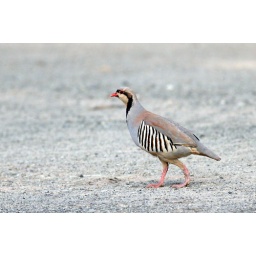
Asotin Creek, Asotin county, Washington, USA. Intoduced game bird in much of the Western USA. Lives in much of the rugged canyon and steppe country